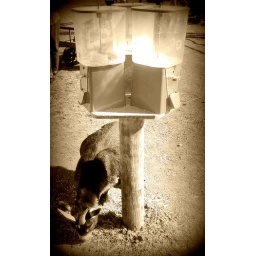
This preggers fainting goat crawled under the fence and was having a nom at the spilt corn under the quarter corn dispensers.